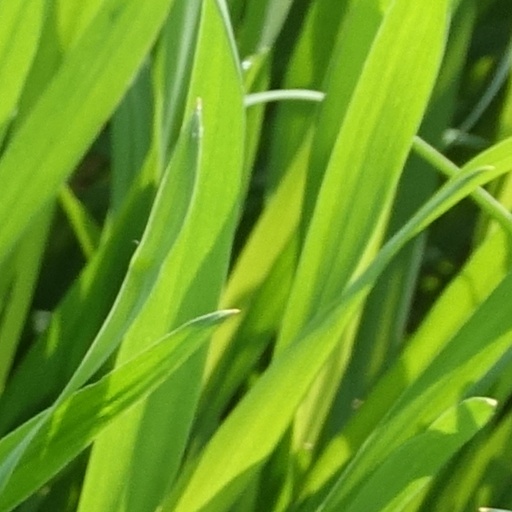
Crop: wheat